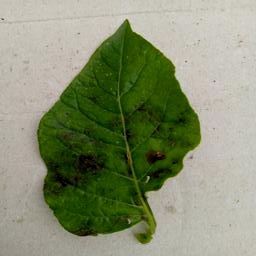
Etiqueta: Late Blight